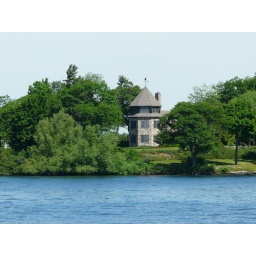
deluxe building near the river